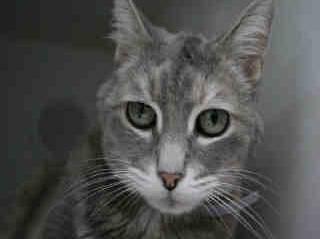
cat